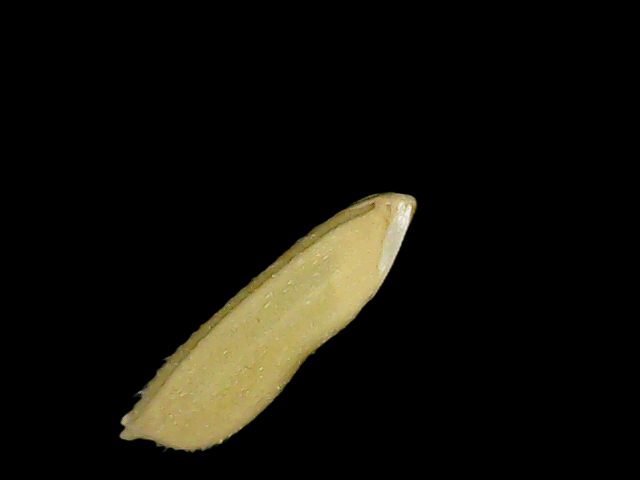
Rice variety: Bd75